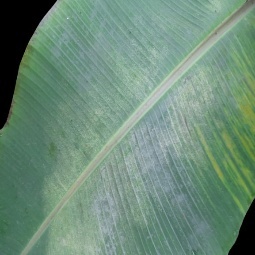
Label: Sulphur